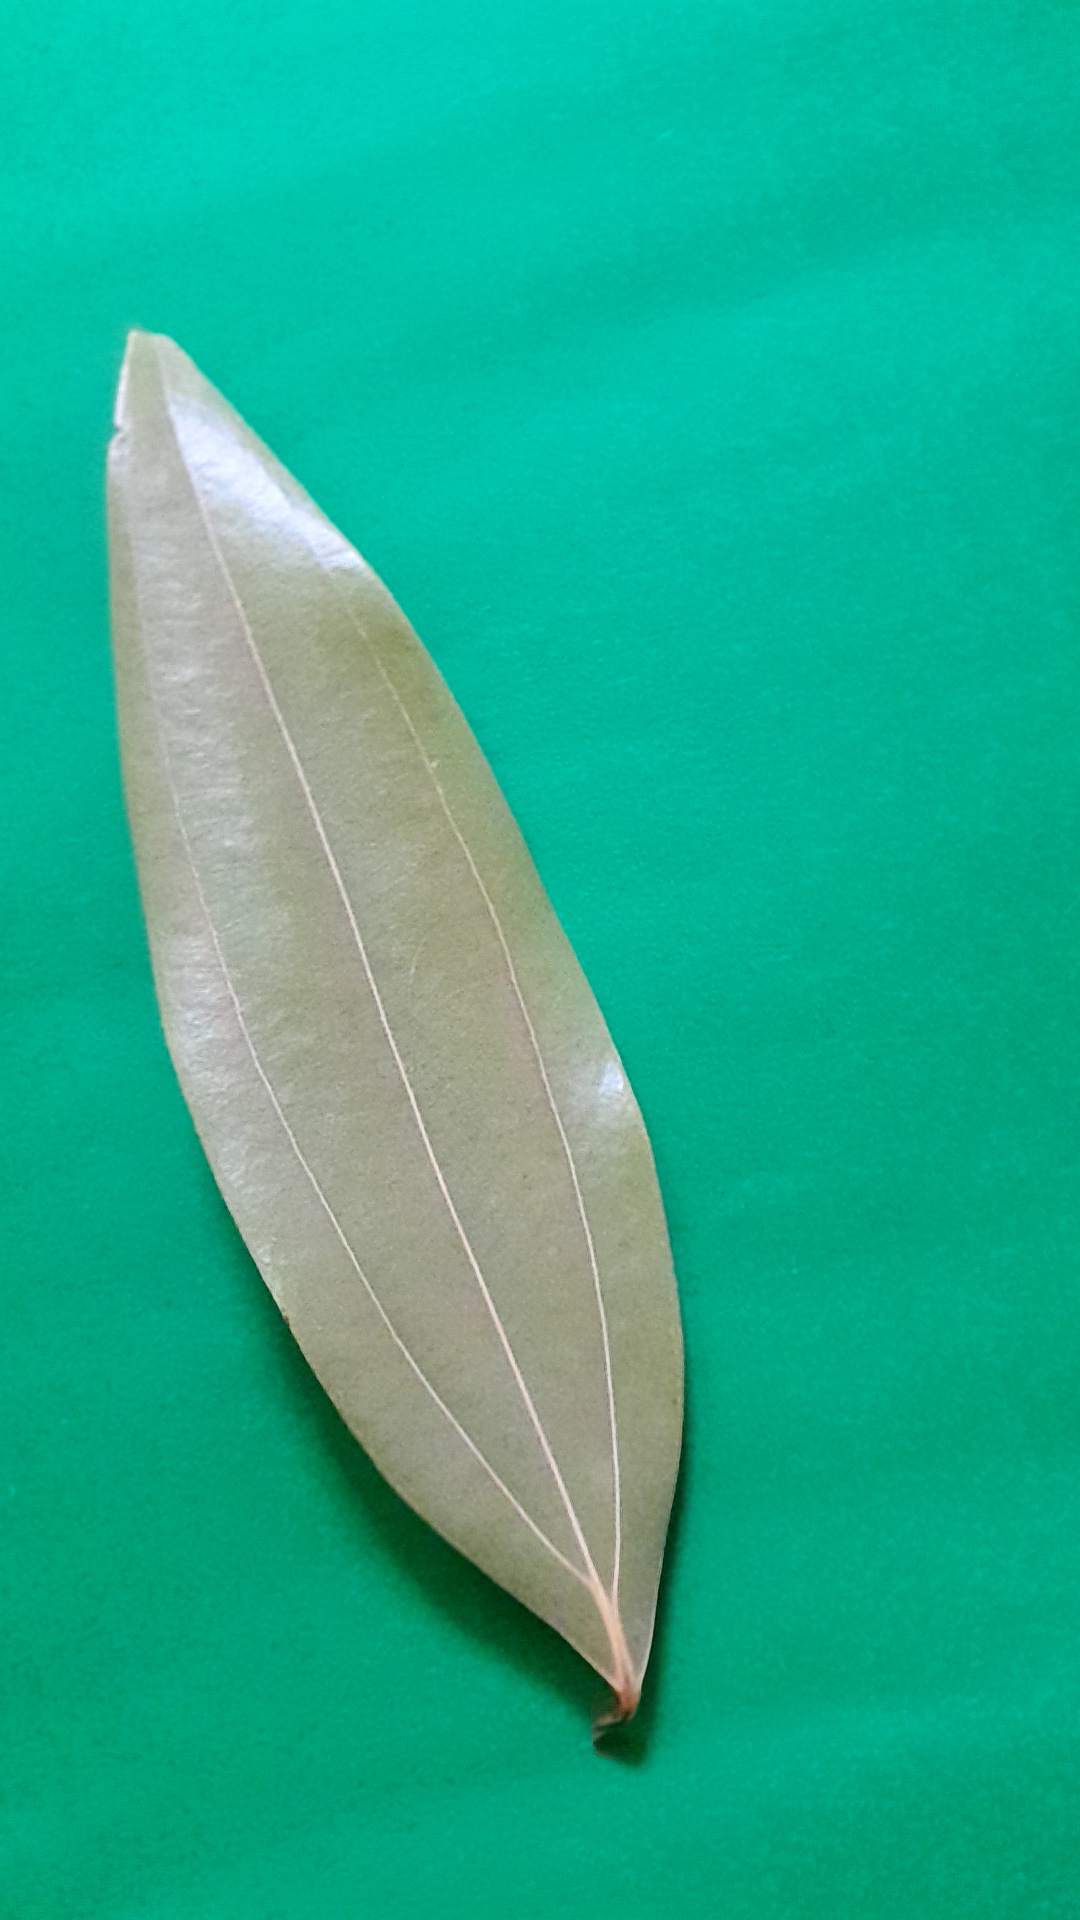
Label: Dry Leaf